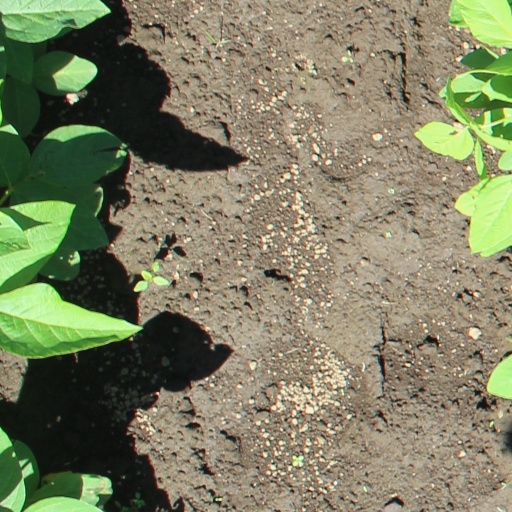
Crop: soybean